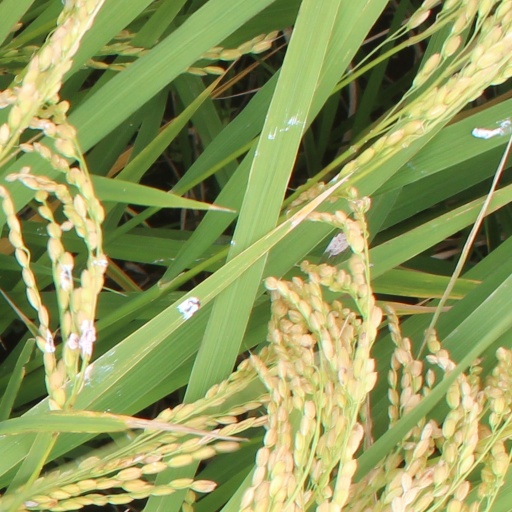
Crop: rice